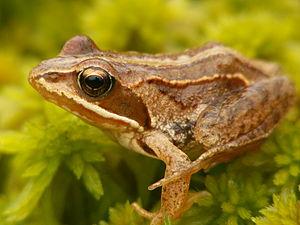
Rana arvalis est une espèce d'amphibiens de la famille des Ranidae. En français, elle est appelée grenouille des champs ou grenouille oxyrhine.
Cette liste des amphibiens de France regroupe les espèces d'amphibiens vivant en France métropolitaine.